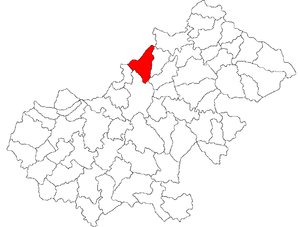
Lazuri est une commune roumaine du județ de Satu Mare, dans la région historique de Transylvanie et dans la région de développement du Nord-ouest.